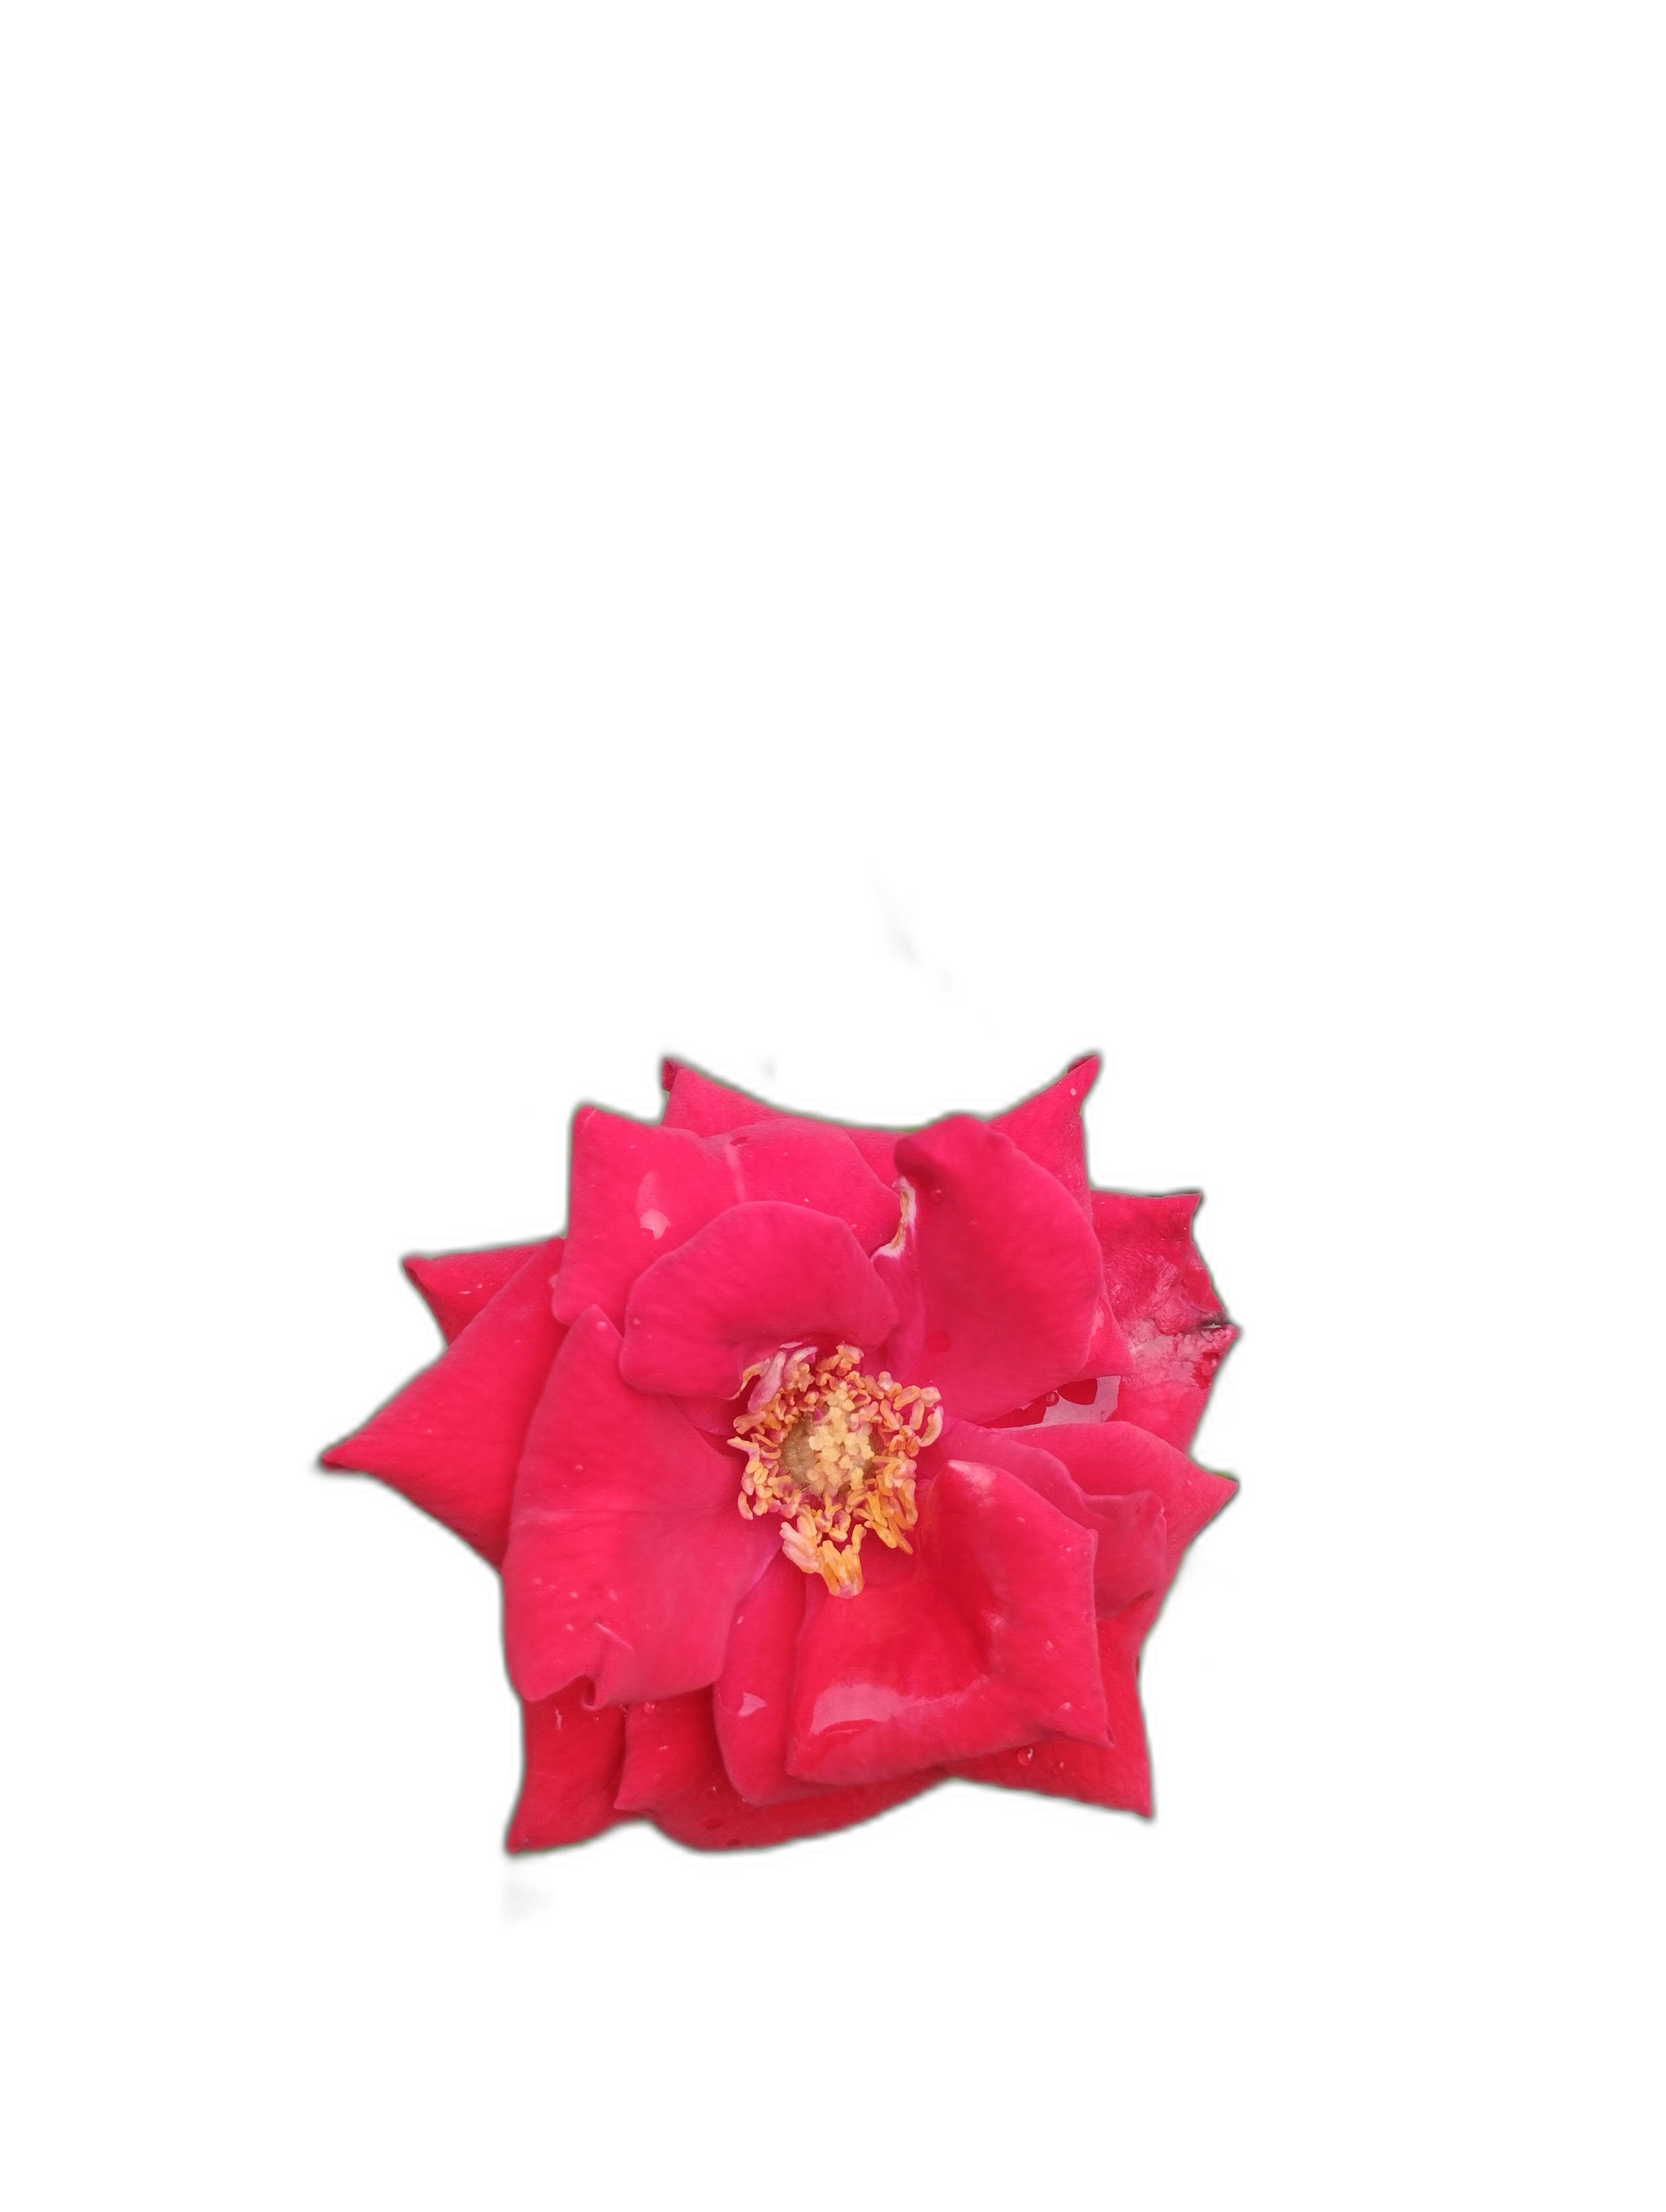
Label: Rose